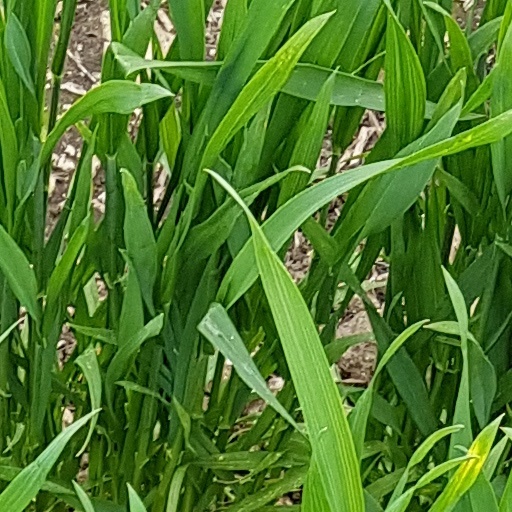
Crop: wheat